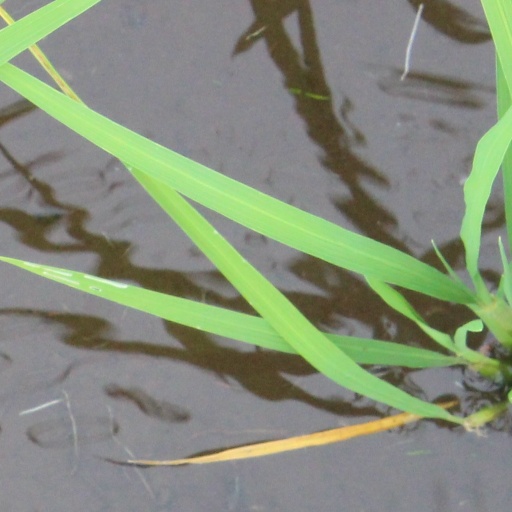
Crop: rice